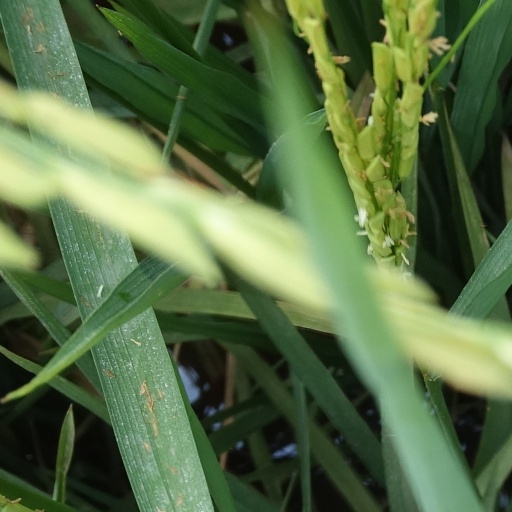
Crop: rice